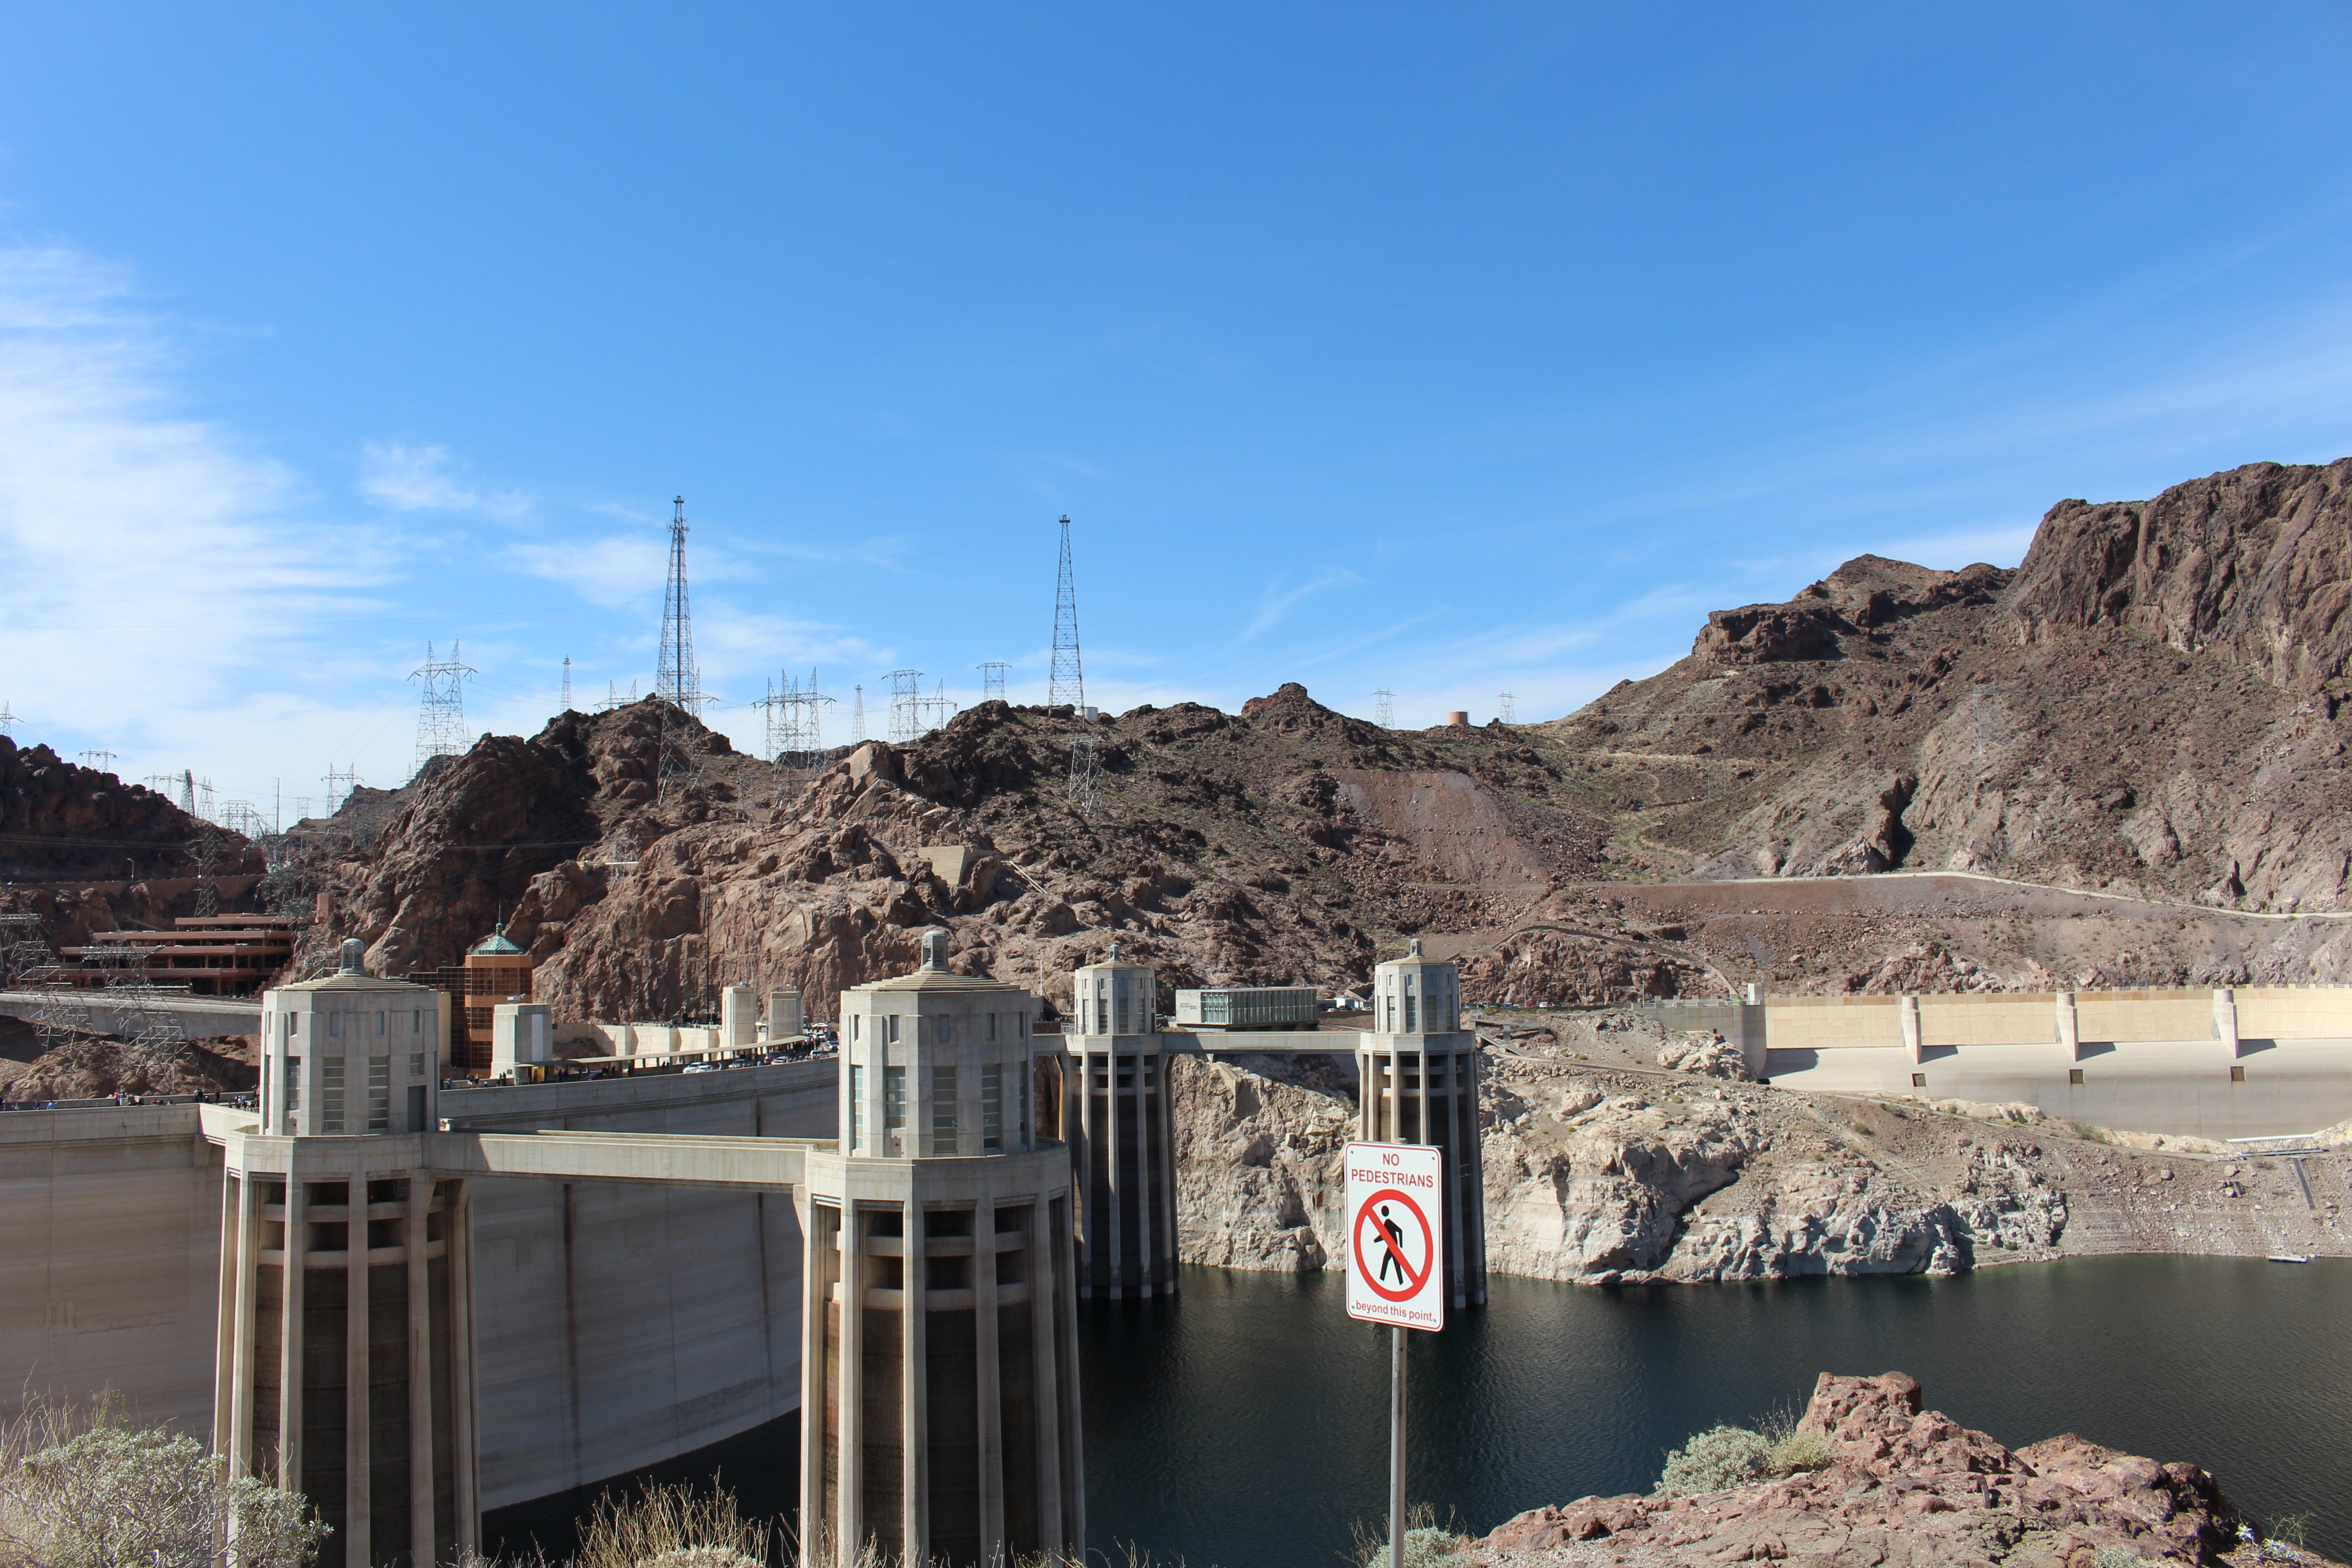
landscape, nature, architecture, sky, road, environment, natural, scenery, dam, reservoir, trip, leisure, outdoors, relaxation, canada, infrastructure, hoover, man made